Energy in Thailand

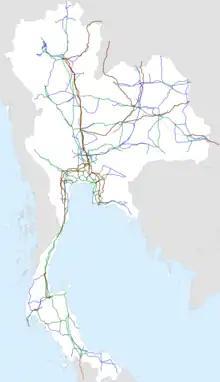
Electrical power grid with 500 kV (brown), 225 kV (green) and 110 kV (blue) lines in 2022

Like Chuan, Thaksin repeatedly attempted to privatise the Electricity Generating Authority of Thailand (EGAT). One of the goals of the privatisation was to raise 42 billion baht from the IPO and use the funds to invest in three new natural-gas powered power plants.